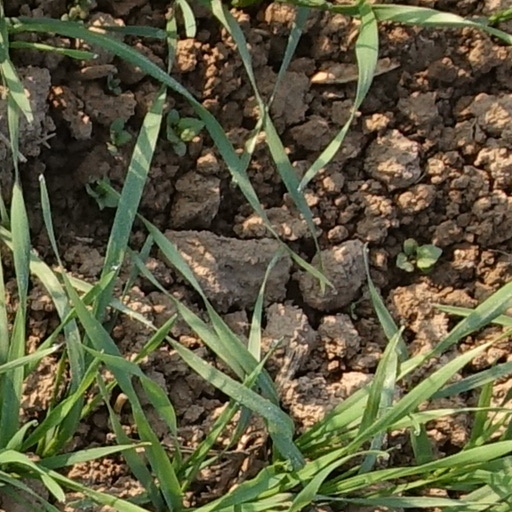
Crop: wheat